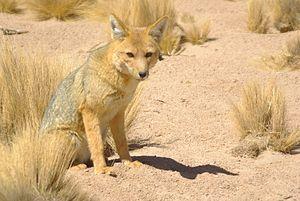
La province de Neuquén est une province d'Argentine, qui se trouve à l'extrémité nord-ouest de la Patagonie argentine. Avec une superficie de 94 378 km², elle est la plus petite province des régions australes du pays. Sa géographie s'abîme sur l'imposante Cordillère des Andes.
La province de Chubut est une province de l’Argentine, située en Patagonie, entre les 42ᵉ et 46ᵉ parallèles sud.